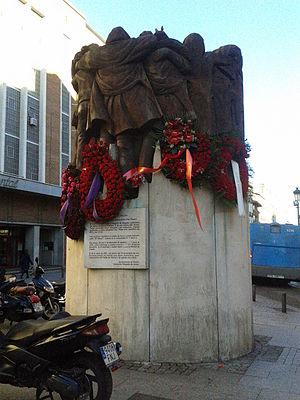
Le massacre d'Atocha de 1977 est un attentat terroriste post-franquiste commis par des activistes d'extrême droite dans le centre de Madrid la nuit du 24 janvier 1977. Cinq personnes, dont trois avocats, sont assassinées, ce qui fragilise temporairement la transition espagnole commencée après la mort du dictateur Francisco Franco.